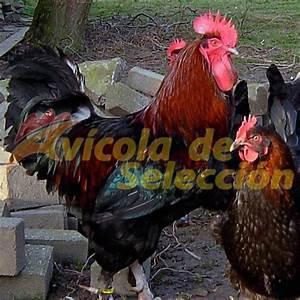
chicken